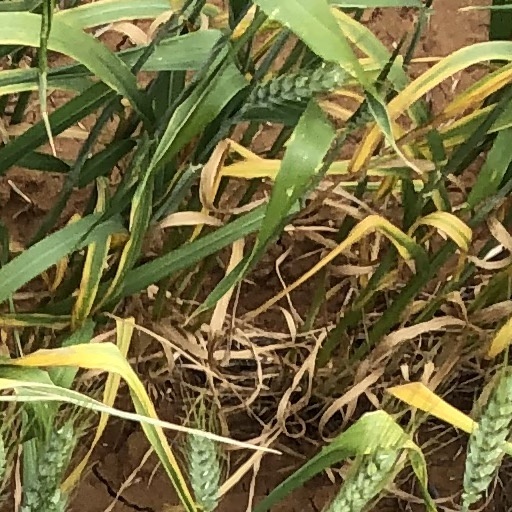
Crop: wheat